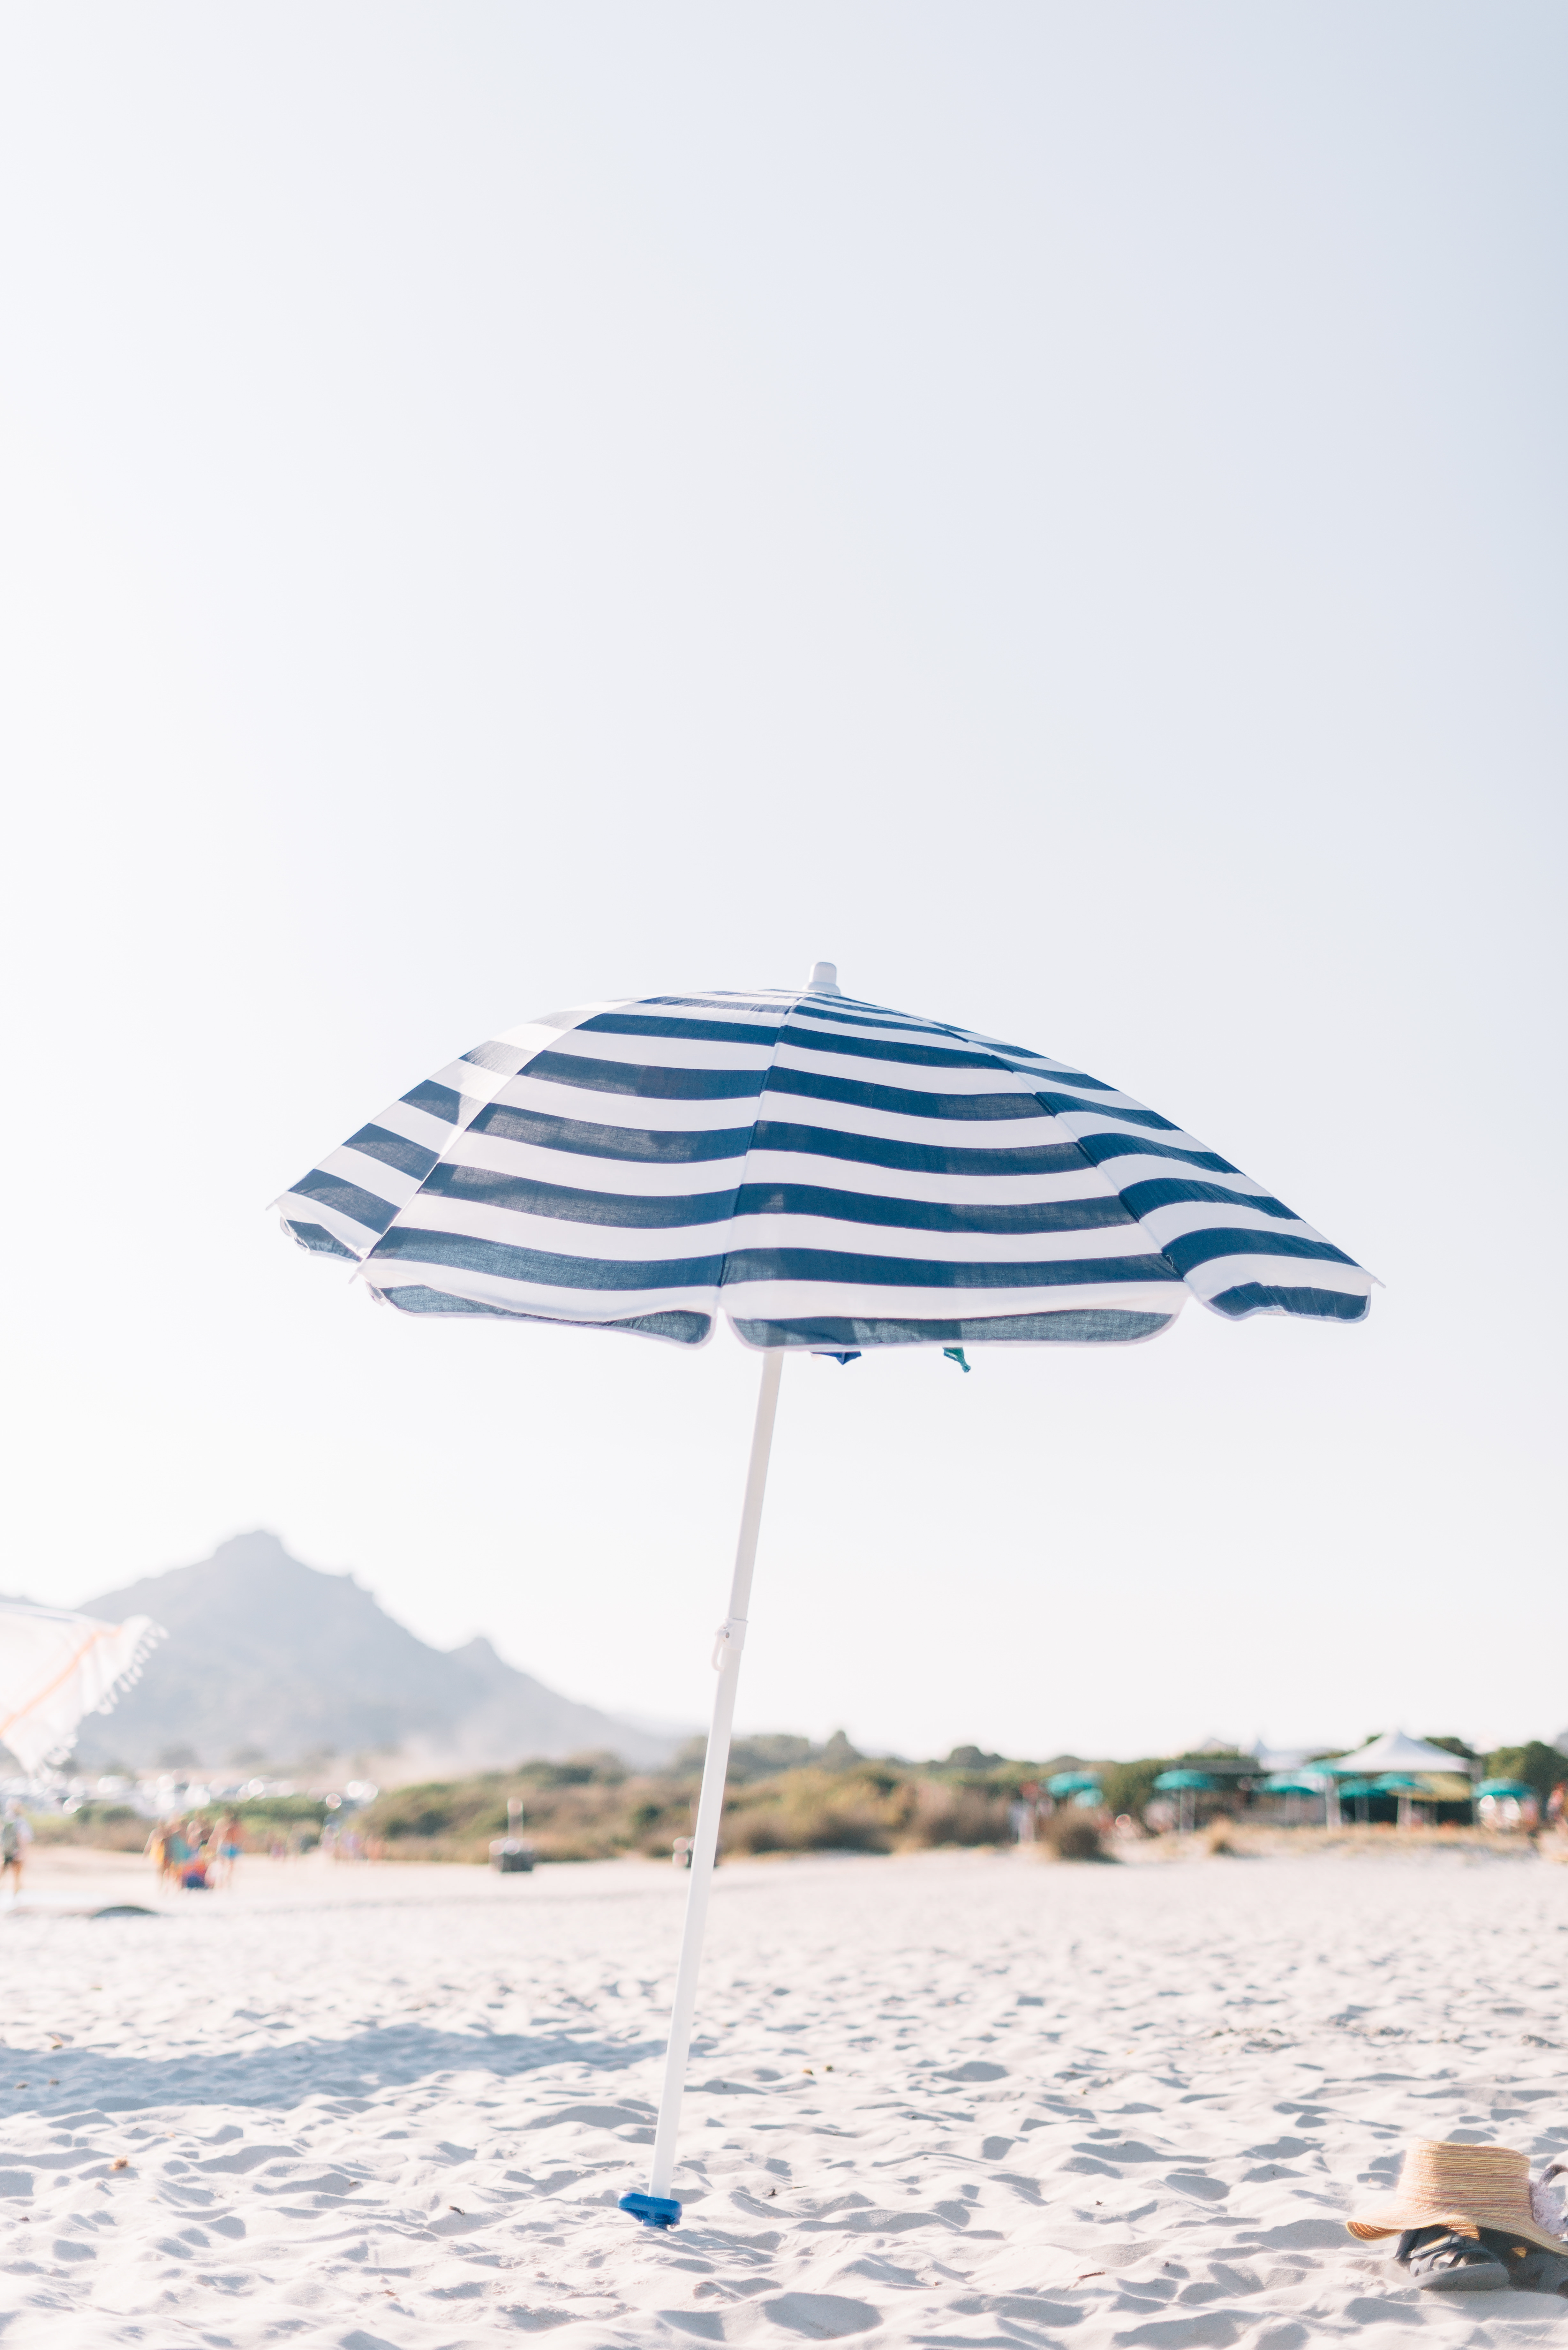
beach, sea, sand, wind, vacation, umbrella, stripe, blue, fashion accessory